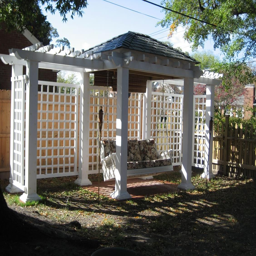
and of course , everyone should have a pergola in the back yard .